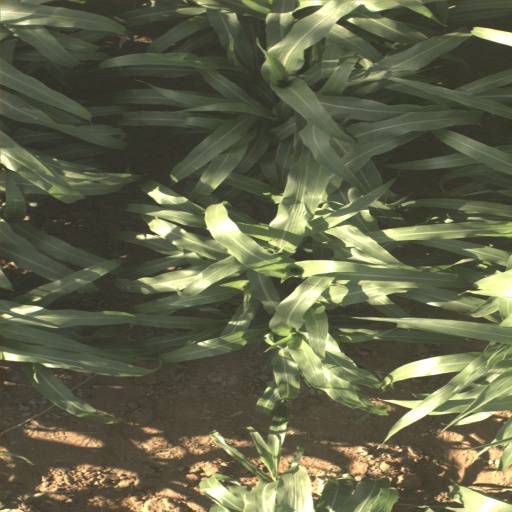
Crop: sorghum